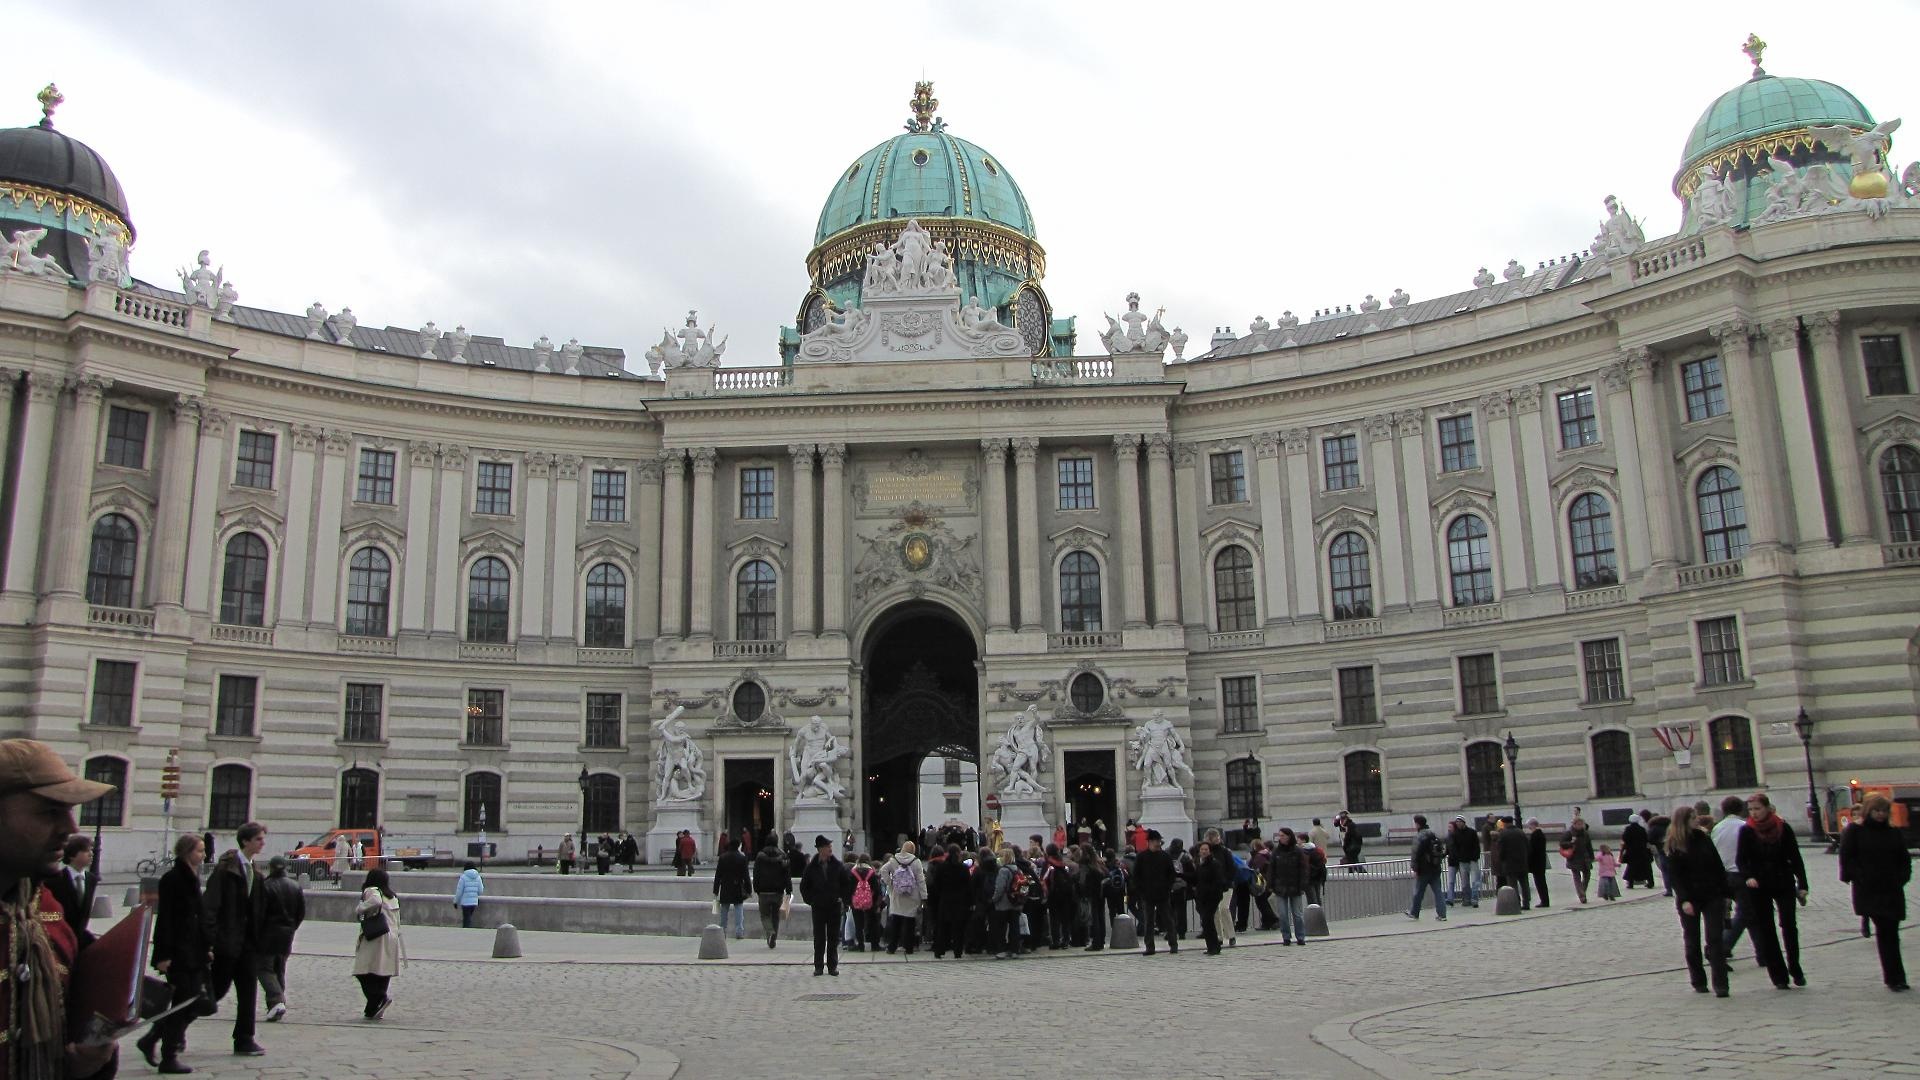
building, palace, tourist, plaza, landmark, sightseeing, cathedral, trip, place of worship, town square, basilica, wien, tours, city break, byzantine architecture, royal palace michael gate